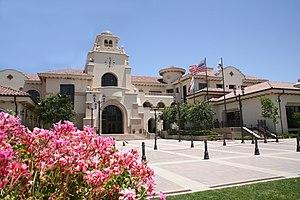
Temecula est une municipalité américaine du comté de Riverside en Californie située à l'extrême sud-est du Grand Los Angeles. Lors du recensement de 2010, sa population s’élevait à 100 097 habitants, répartie sur un territoire de 78 km².